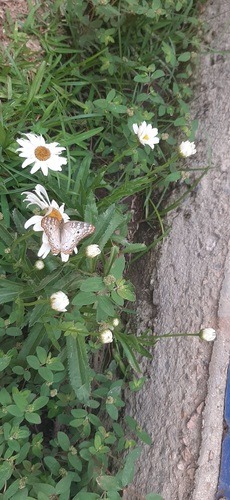
Scientific name: Anartia jatrophae
Common name: White peacock
Family: Nymphalidae
Order: Lepidoptera
Pollinator type: Primary pollinator
Habitat: Gardens, parks, and open areas
Geographic range: Southern United States to Argentina
Conservation status: Least Concern